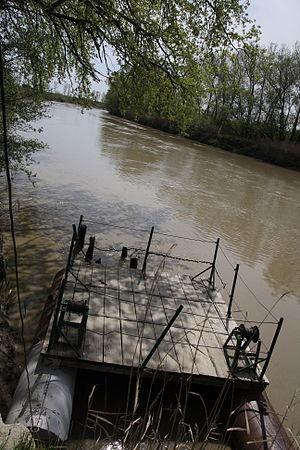
La Prahova est une rivière roumaine, affluent de la rive gauche de la Ialomița et sous-affluent du Danube.